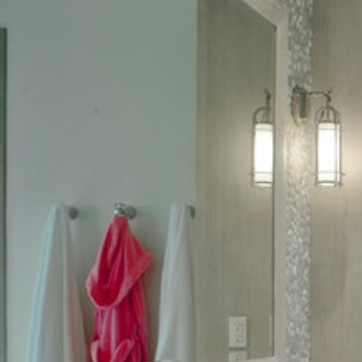
Material: mirror